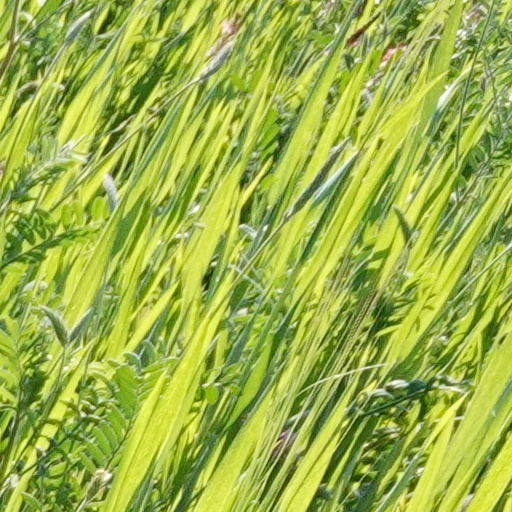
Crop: wheat